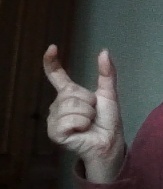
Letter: nun